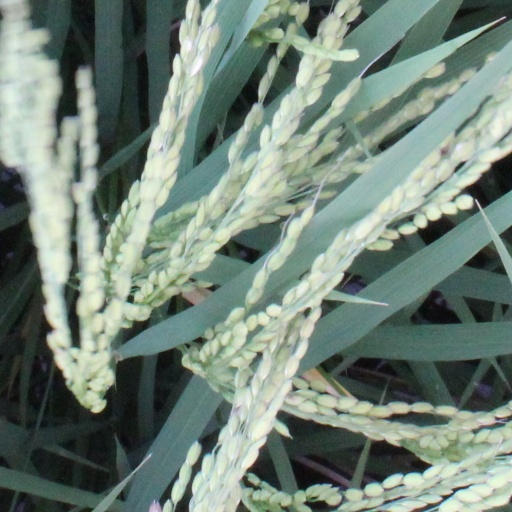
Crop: rice